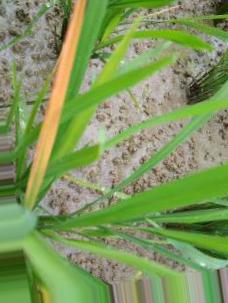
Nhãn: Tungro virus